South Court Street

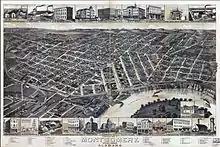
1887 Bird's Eye View of Montgomery including the Courthouse Square Fountain and Court Street

Hillcrest Manor Bed and Breakfast is at 1632 South Court Street. Memorial Presbyterian Church is at 3424 South Court Street.